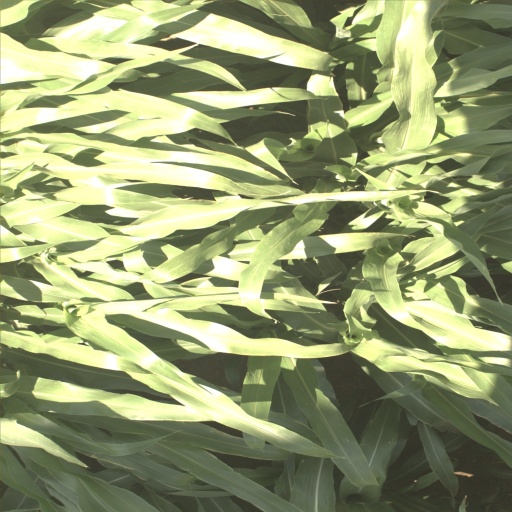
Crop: sorghum